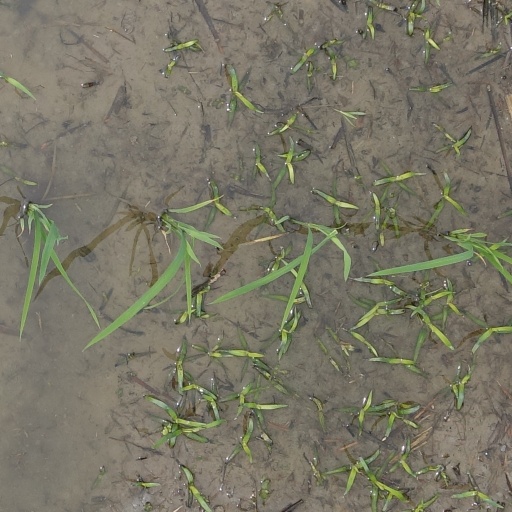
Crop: rice